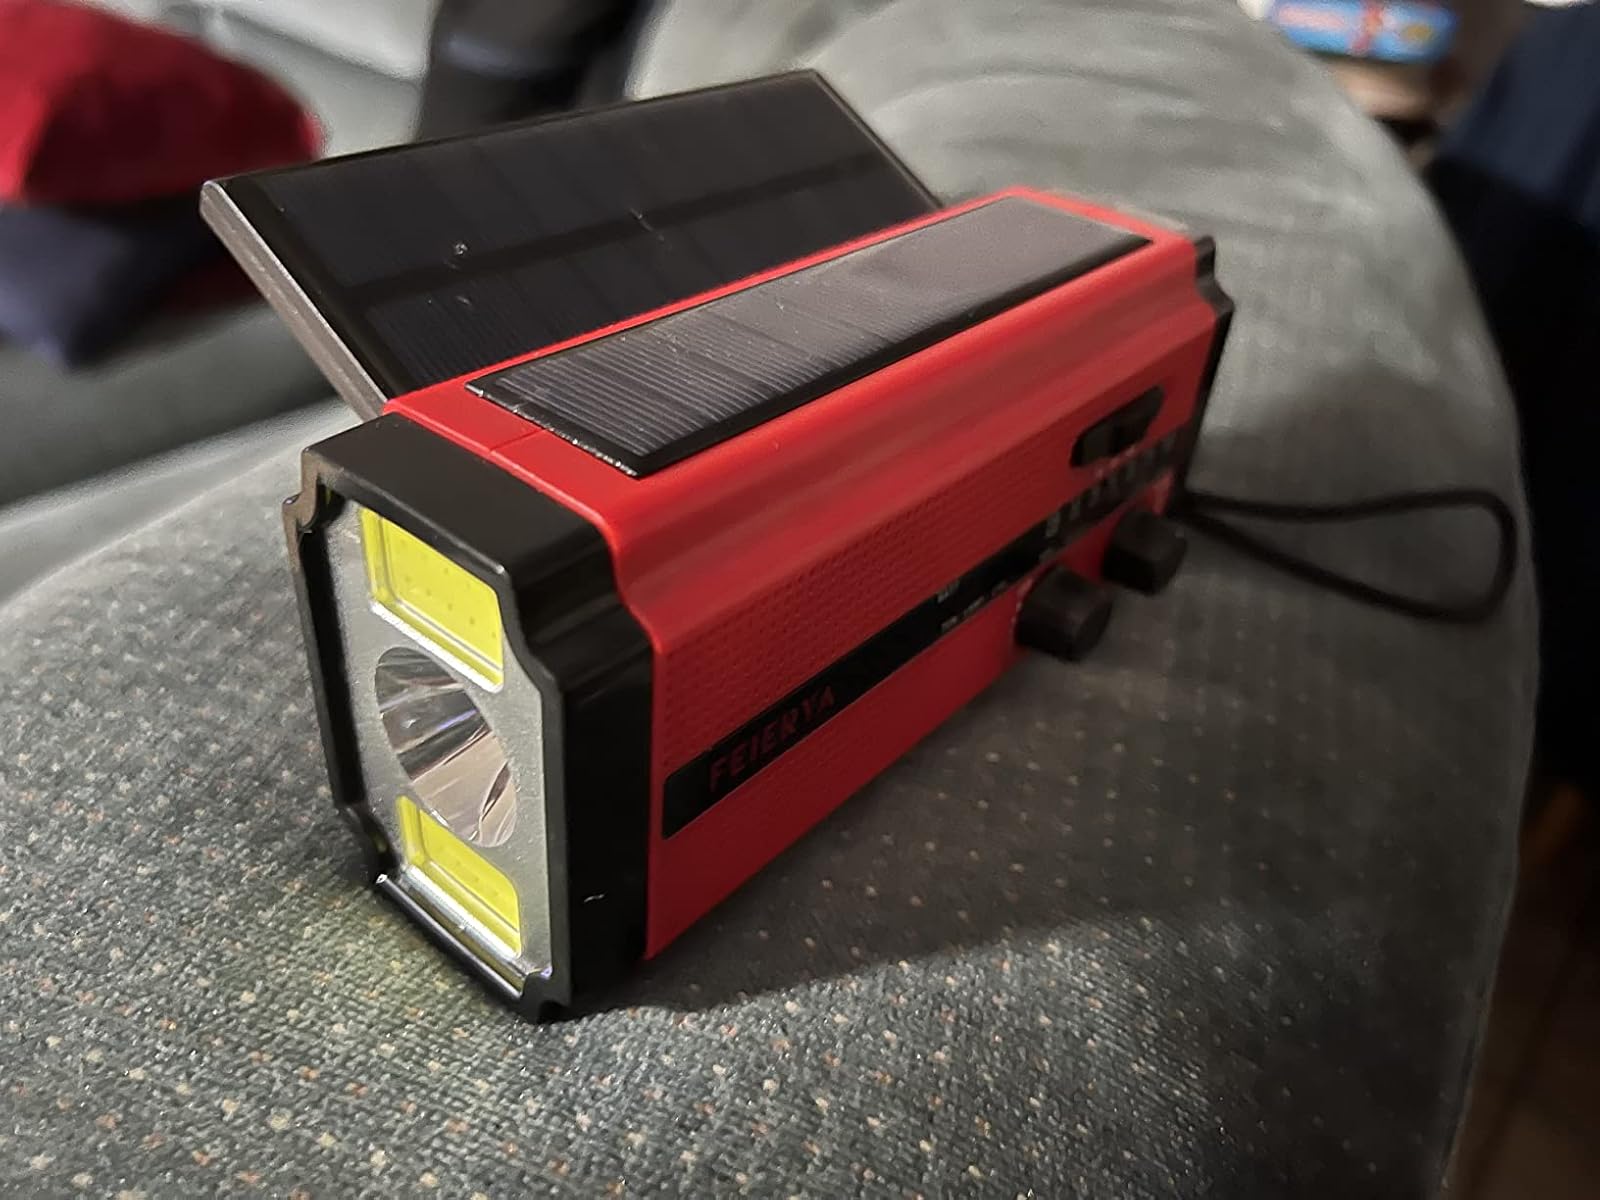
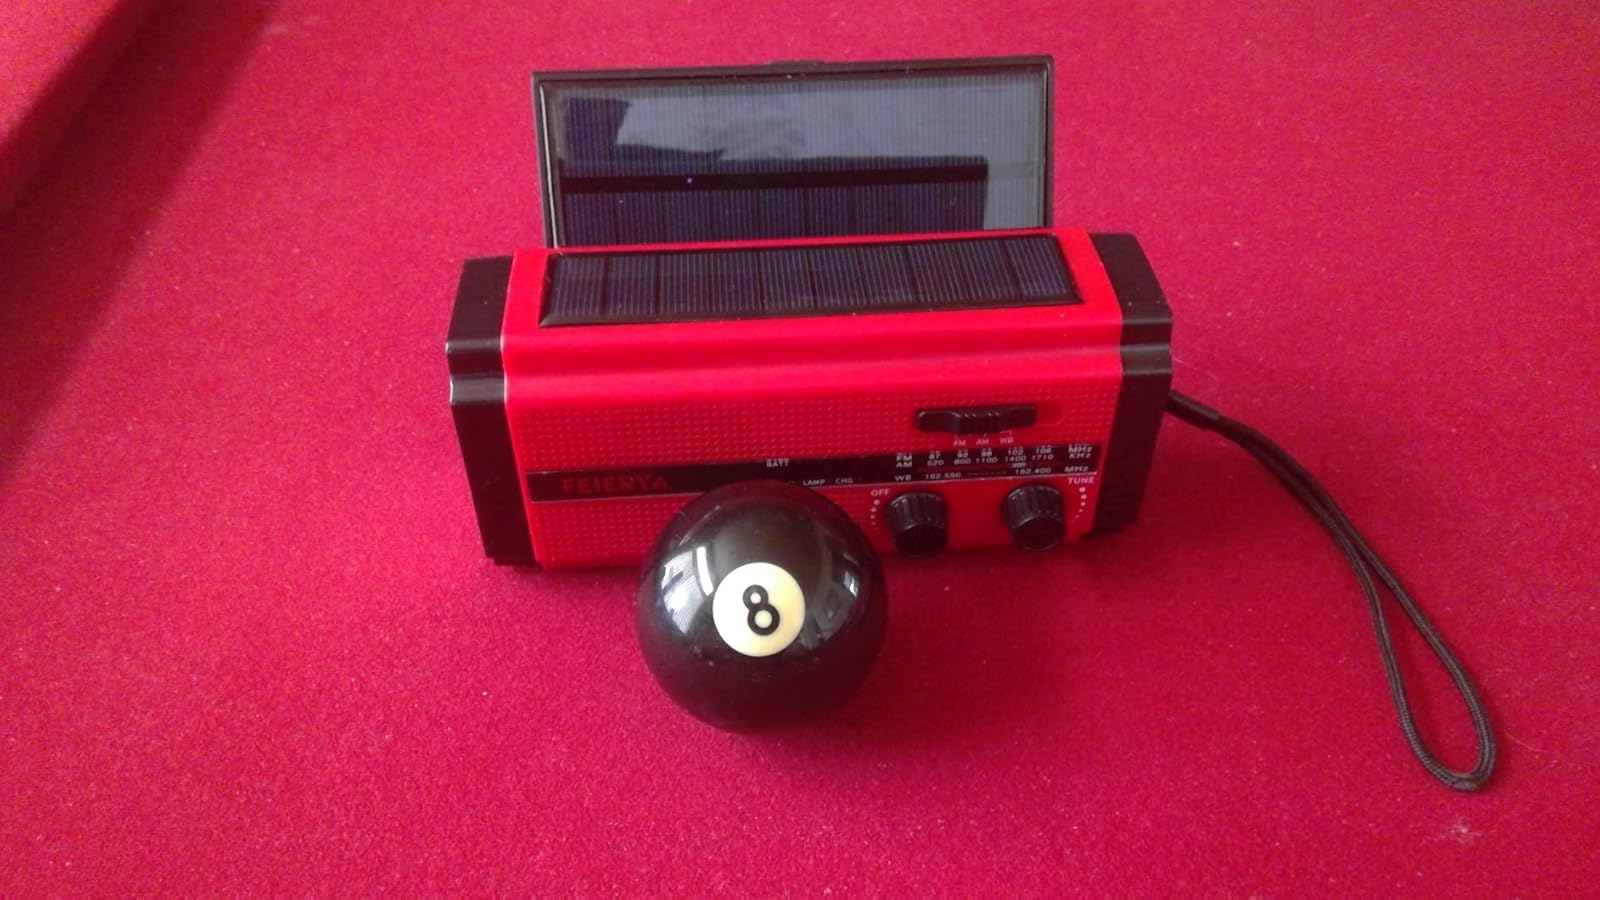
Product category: radio
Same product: yes